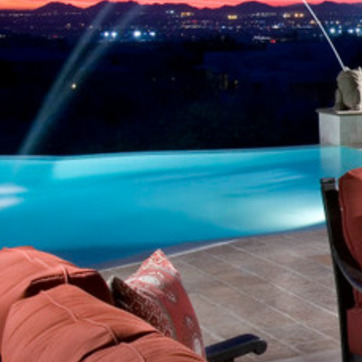
Material: water